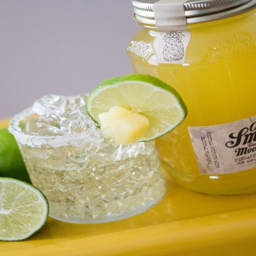
you can never go wrong with a margarita .